Erich Hückel

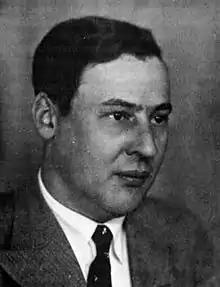
Erich Hückel in 1938

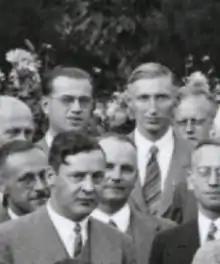
Above Rudolf Hilsch and Otto Scherzer, in front Erich Hückel, 1935 at Stuttgart

Erich Armand Arthur Joseph Hückel (August 9, 1896, Berlin – February 16, 1980, Marburg) was a German physicist and physical chemist. He is mainly known for the Debye–Hückel theory of electrolytic solutions and the Hückel method of approximate molecular orbital (MO) calculations on π electron systems.